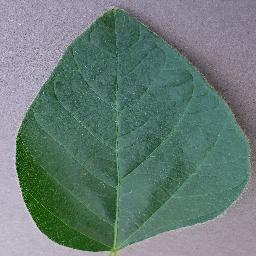
Label: Soybean___healthy